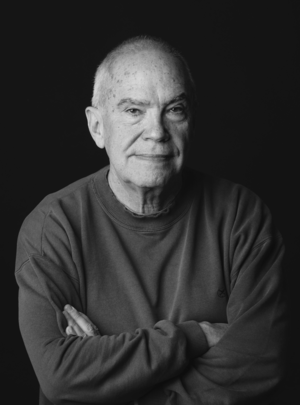
Andrés Neumann, né à Cochabamba le 22 juin 1943, est un professionnel du spectacle et de la culture basé en Italie.